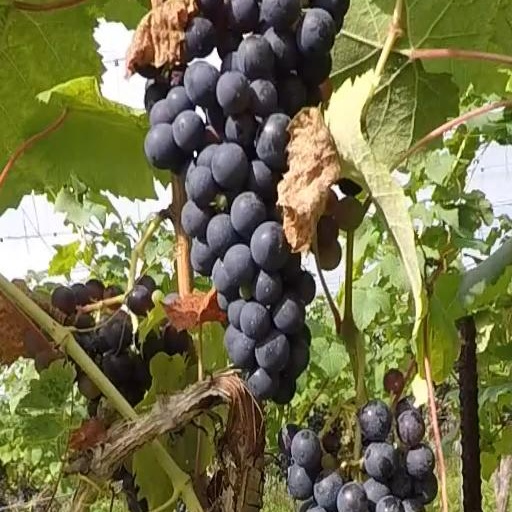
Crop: grape